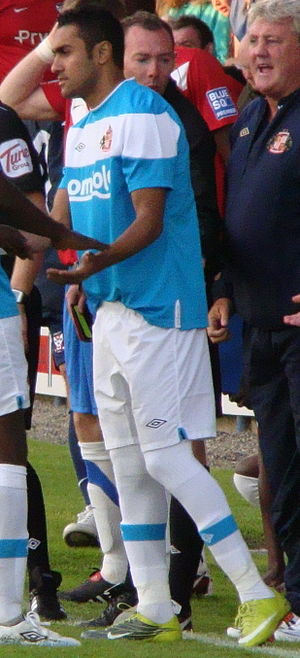
Ahmed Elmohamady
Ahmed Eissa Elmohamady Abdel Fattah, er en egyptisk fodboldspiller. Han spiller for Aston Villa i England.